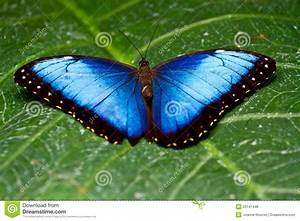
Label: farfalla